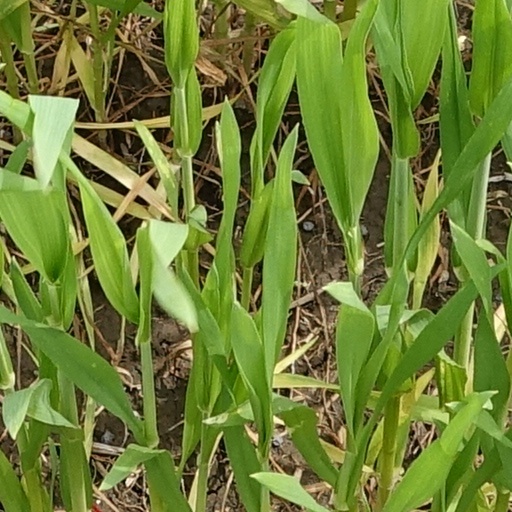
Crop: wheat